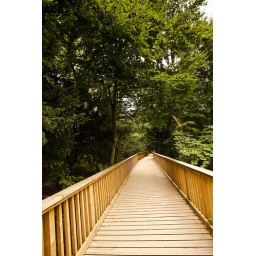
A wooden walkway that takes you over the road and straight to the lookout point.